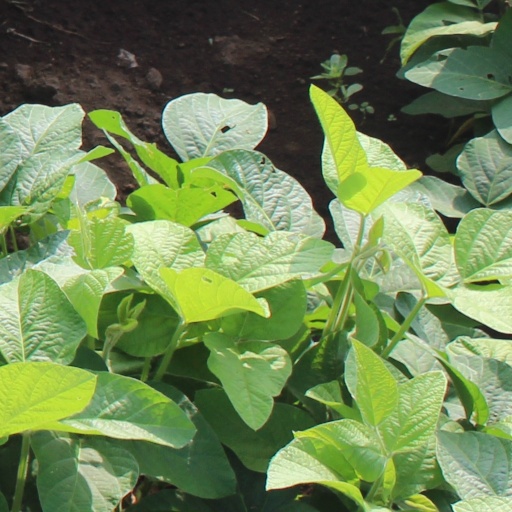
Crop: soybean